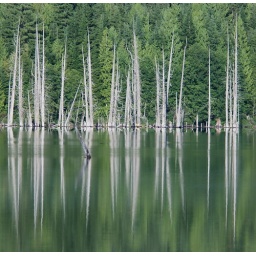
Dead trees in the water